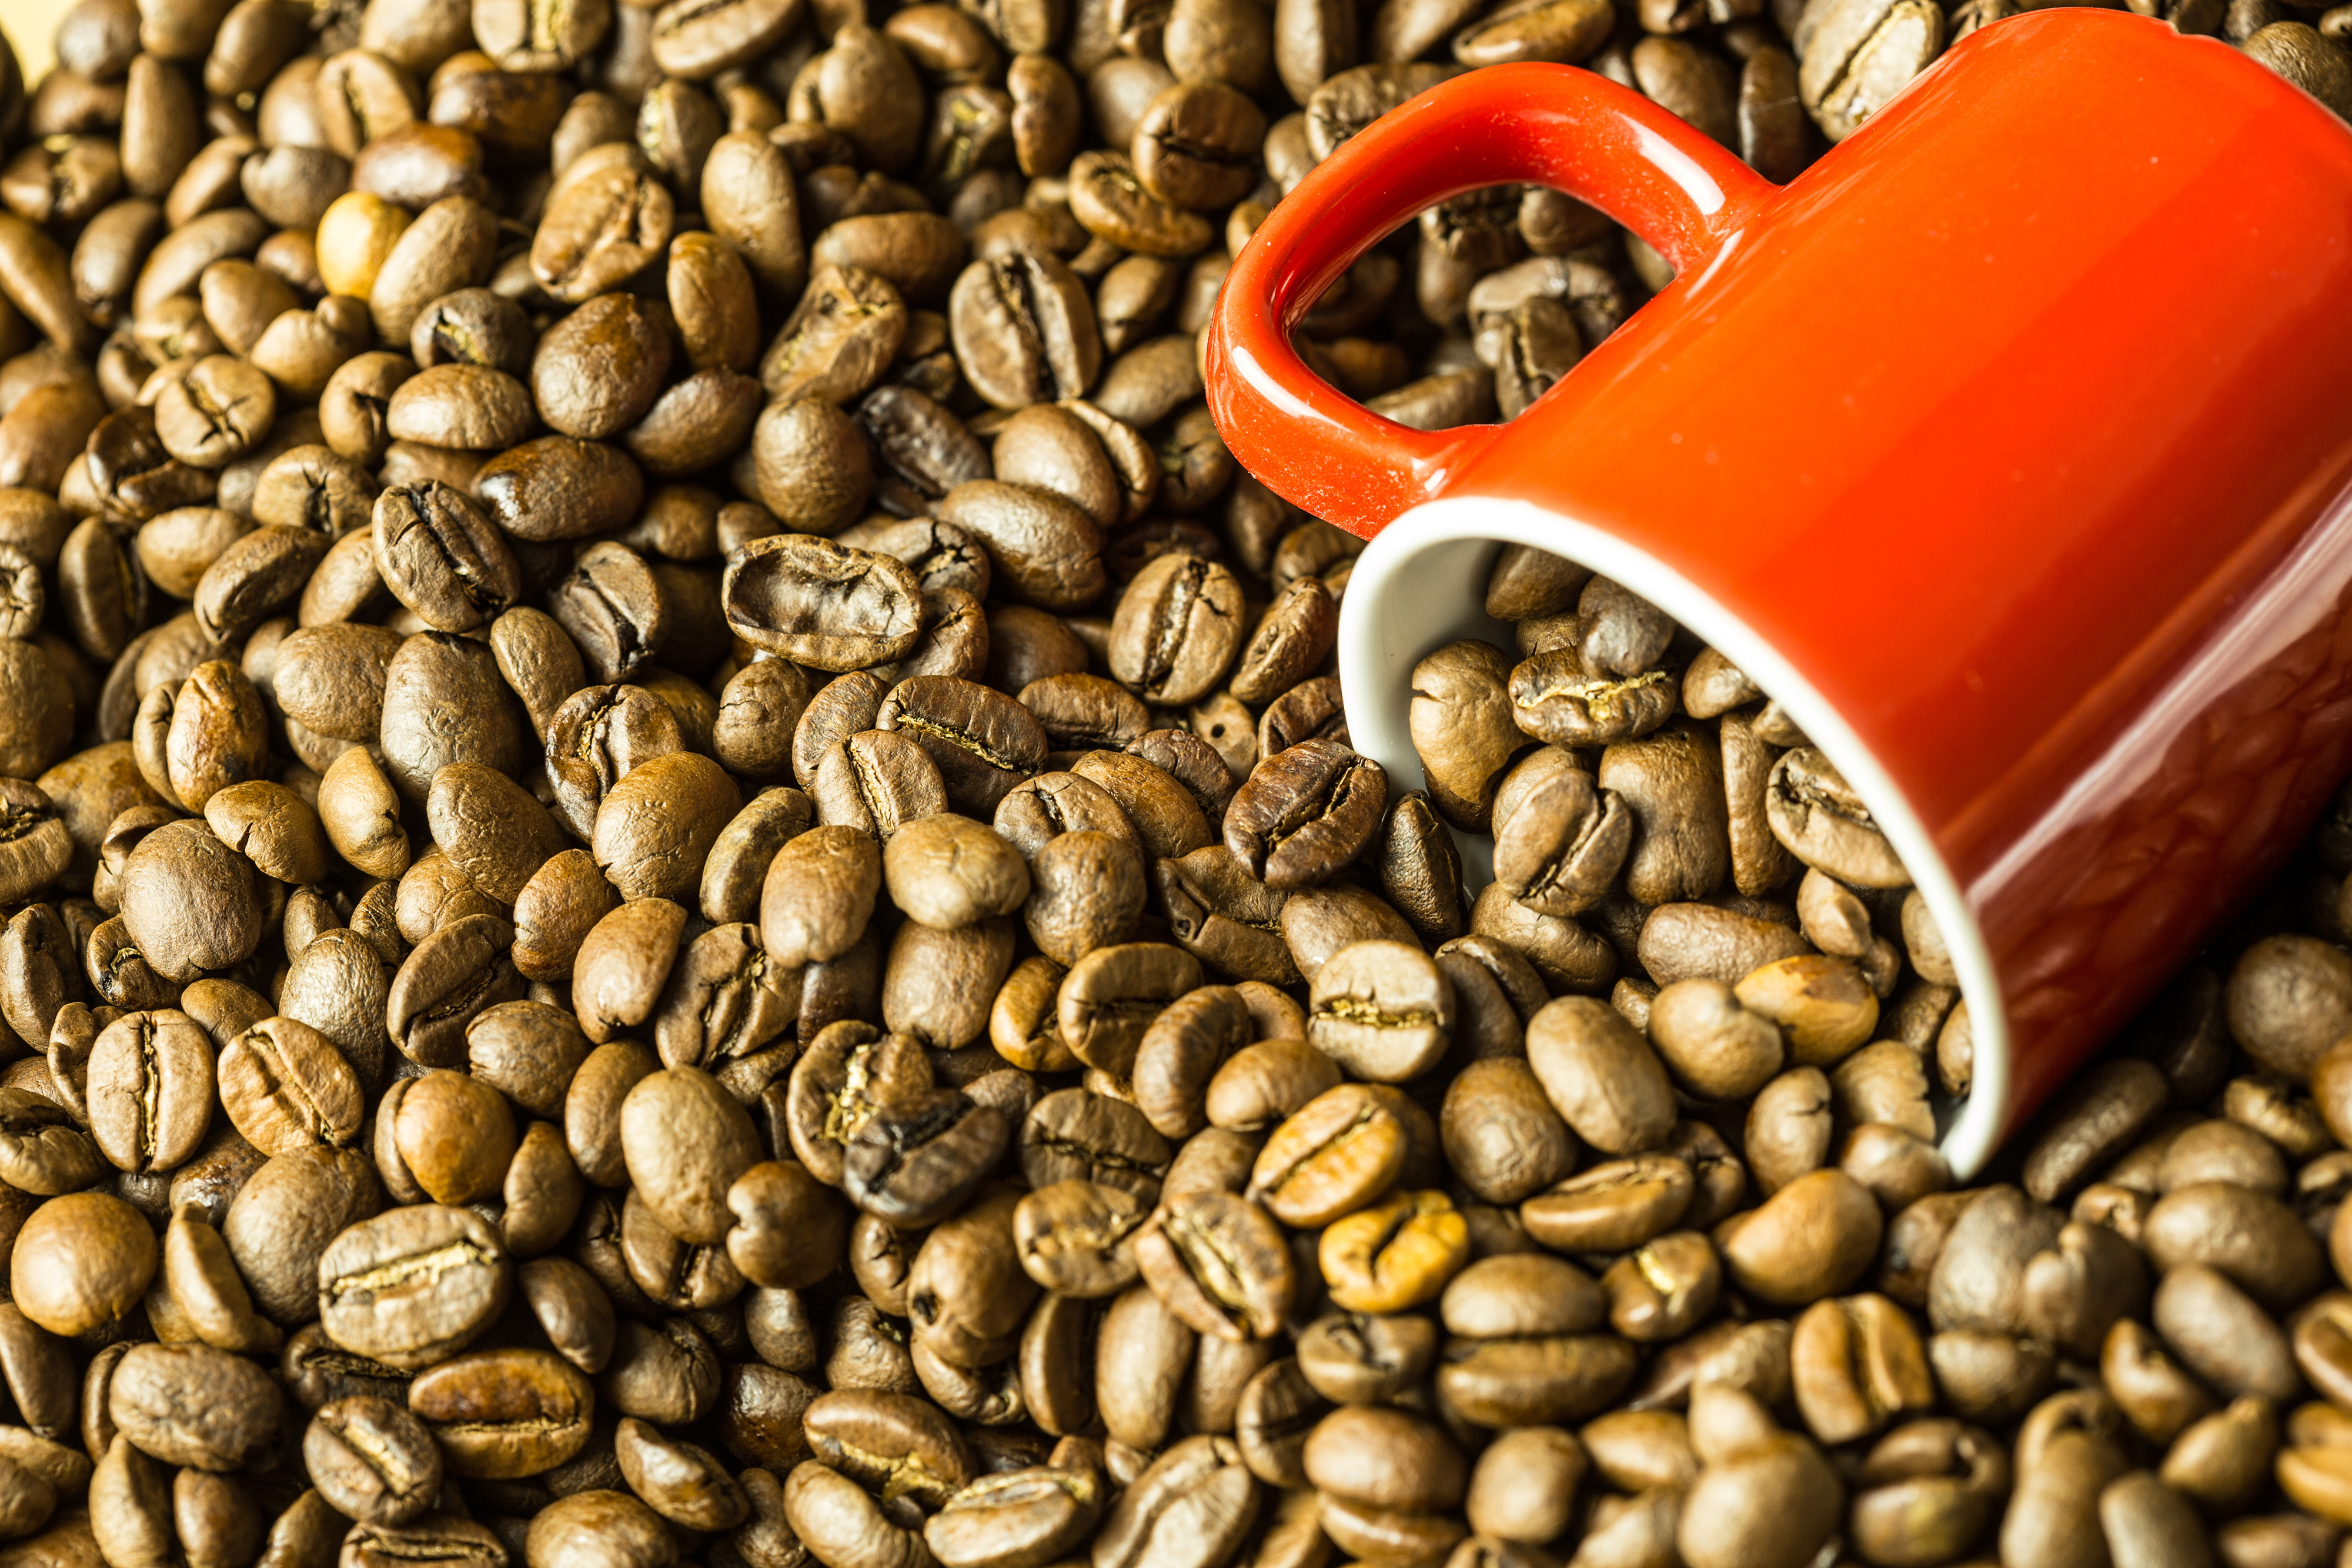
natural foods, Single origin coffee, jamaican blue mountain coffee, vegetable, bean, food, caffeine, kona coffee, Java coffee, superfood, plant, coffee, instant coffee, kopi luwak, produce, legume, fruit